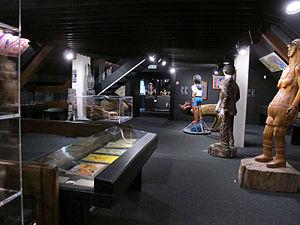
Maupas/Valency est un quartier de la ville de Lausanne, en Suisse.
La Collection de l'art brut est un musée consacré à l'art brut, situé à Lausanne, en Suisse.